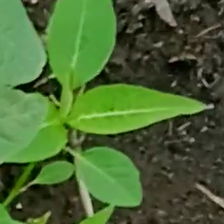
Weed species: Moti_dudhi(Euphorbia_geneculata_L)